C-segment

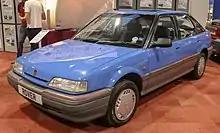
Rover 200 Mk2 (1989–1995)

The Ford Escort Mk3 went on sale in the autumn of 1980, replacing the rear-wheel-drive saloon format of the Mk2 with a hatchback and front-wheel drive. (A saloon version called the Ford Orion was added in 1983.) Only in 1983 was the Austin Allegro replaced by the Austin Maestro hatchback. In 1984, the Vauxhall Astra Mk2 hatchback/estate/cabriolet was released, alongside a saloon version called the Vauxhall Belmont.